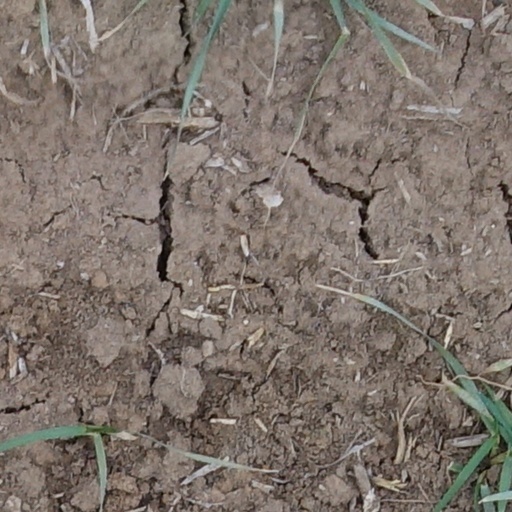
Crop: wheat